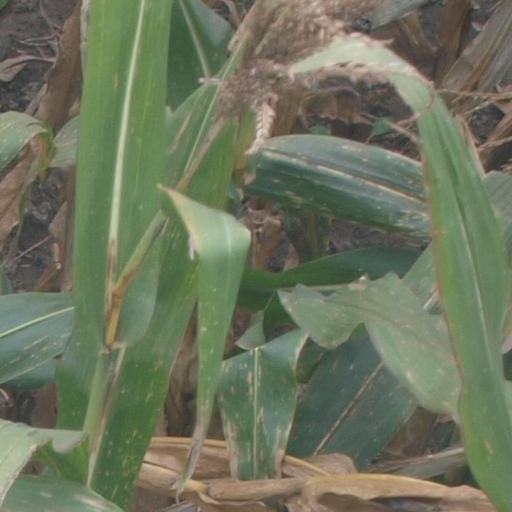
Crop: maize; corn